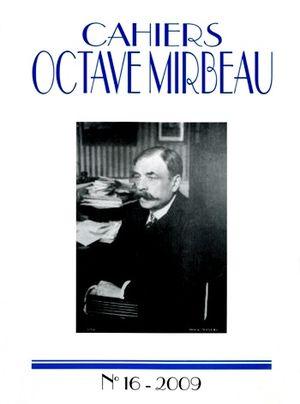
Les Cahiers Octave Mirbeau, revue littéraire française, sont la publication annuelle de la Société Octave Mirbeau, association loi de 1901 fondée le 28 novembre 1993, à Angers. Le rédacteur en chef en est Pierre Michel, président fondateur de la Société. Vingt-cinq numéros ont paru, de mai 1994 à mai 2018, soit plus de 9 000 pages en tout. Ils font entre 304 et 450 pages et sont abondamment illustrés. Le tirage est de 500 ou 600 exemplaires.